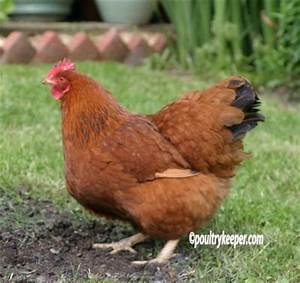
Label: chicken